Ahom people

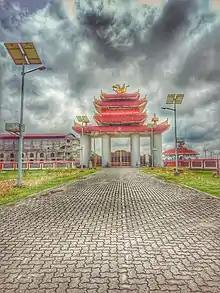
Sukapha Kshetra's royal family

The Ahom (Pron: ) or Tai-Ahom is an ethnic group from the Indian states of Assam and Arunachal Pradesh. The members of this group are admixed descendants of the Tai people who reached the Brahmaputra valley of Assam in 1228 and the local indigenous people who joined them over the course of history. Sukaphaa, the leader of the Tai group and his 9,000 followers established the Ahom kingdom (1228–1826 CE), which controlled much of the Brahmaputra Valley in modern Assam until 1826 when the Treaty Of Yandabo was signed.